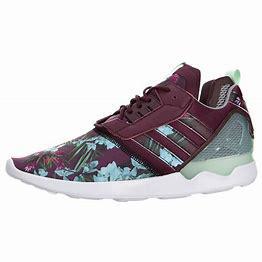
Brand: Adidas
Model: ZX 8000